Peoria Babylon

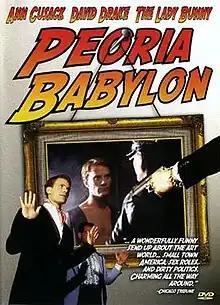

Peoria Babylon is a 1997 American comedy directed by Steven Diller. It premiered at the Chicago Lesbian and Gay International Film Festival in November 1997. The cast features David Drake and Ann Cusack.